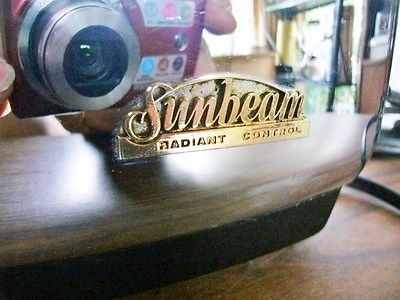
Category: toaster